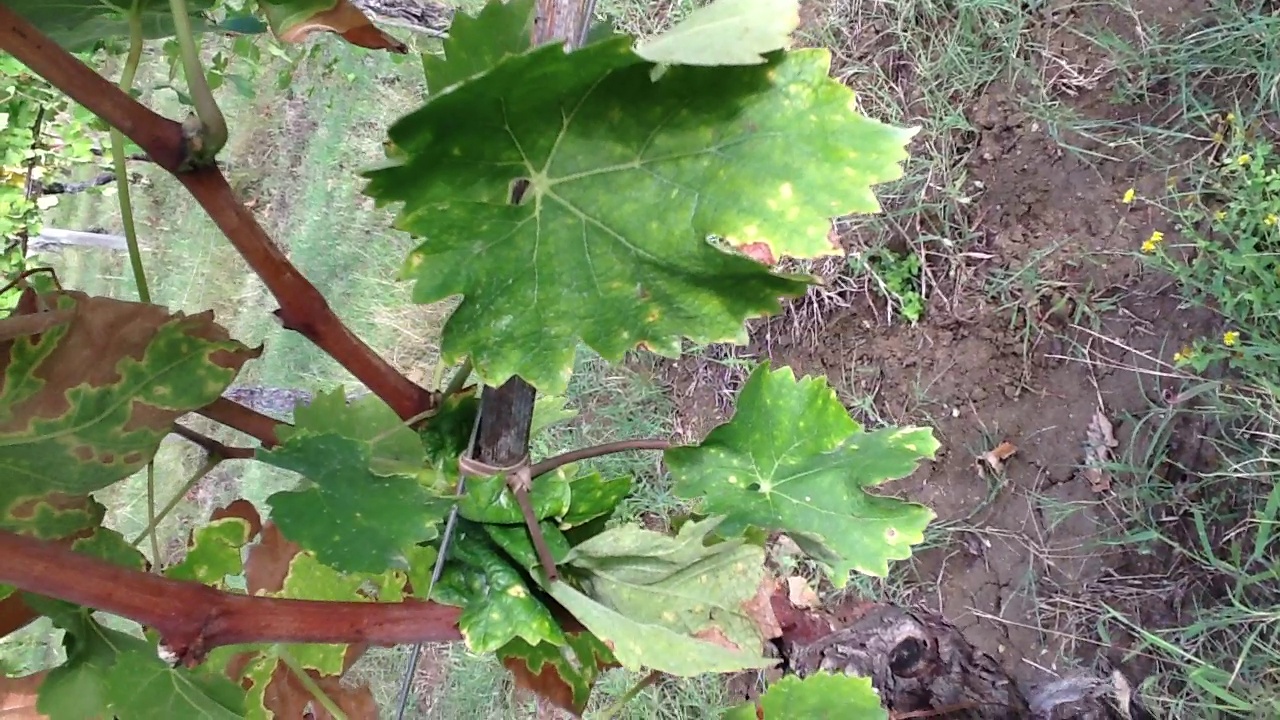
Label: esca